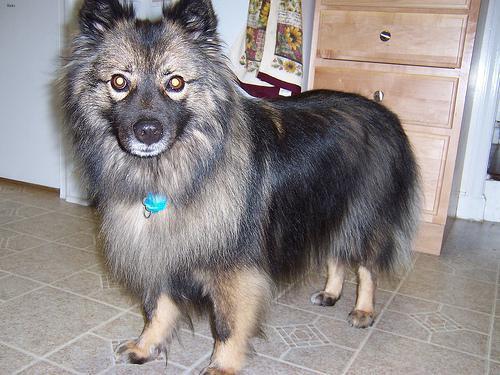
keeshond